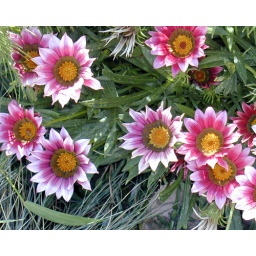
Robin outside our window last week in0 degree winter weather. Ganzia, pink-yellow. Painting by William Glackens, Rocks &amp;amp; lighthouse